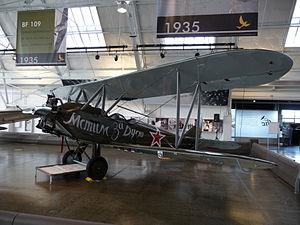
Le Flying Heritage & Combat Armor Museum est un musée aéronautique situé à Everett aux États-Unis d'Amérique. Il a été fondé par le milliardaire américain Paul Allen, co-fondateur de Microsoft avec Bill Gates.